Nairobi Arboretum

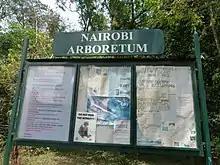
The welcome signage of the Nairobi Arboretum

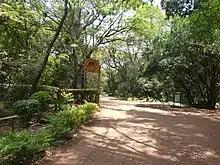

Nairobi Arboretum is located along state house road in the area of Kilimani, Nairobi, Kenya. It was founded in 1907 by Mr. Batiscombe in a bid to try out new forestry trees. It was later gazetted as a national reserve in 1932 by the government and issuance of a title deed was later conducted by the commissioner of lands to the government in 1996.